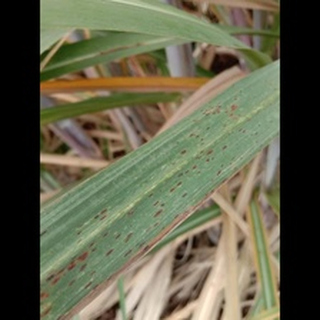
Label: sugarcane_rust